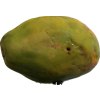
Label: papaya